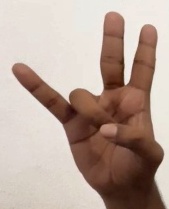
ASL sign: 7